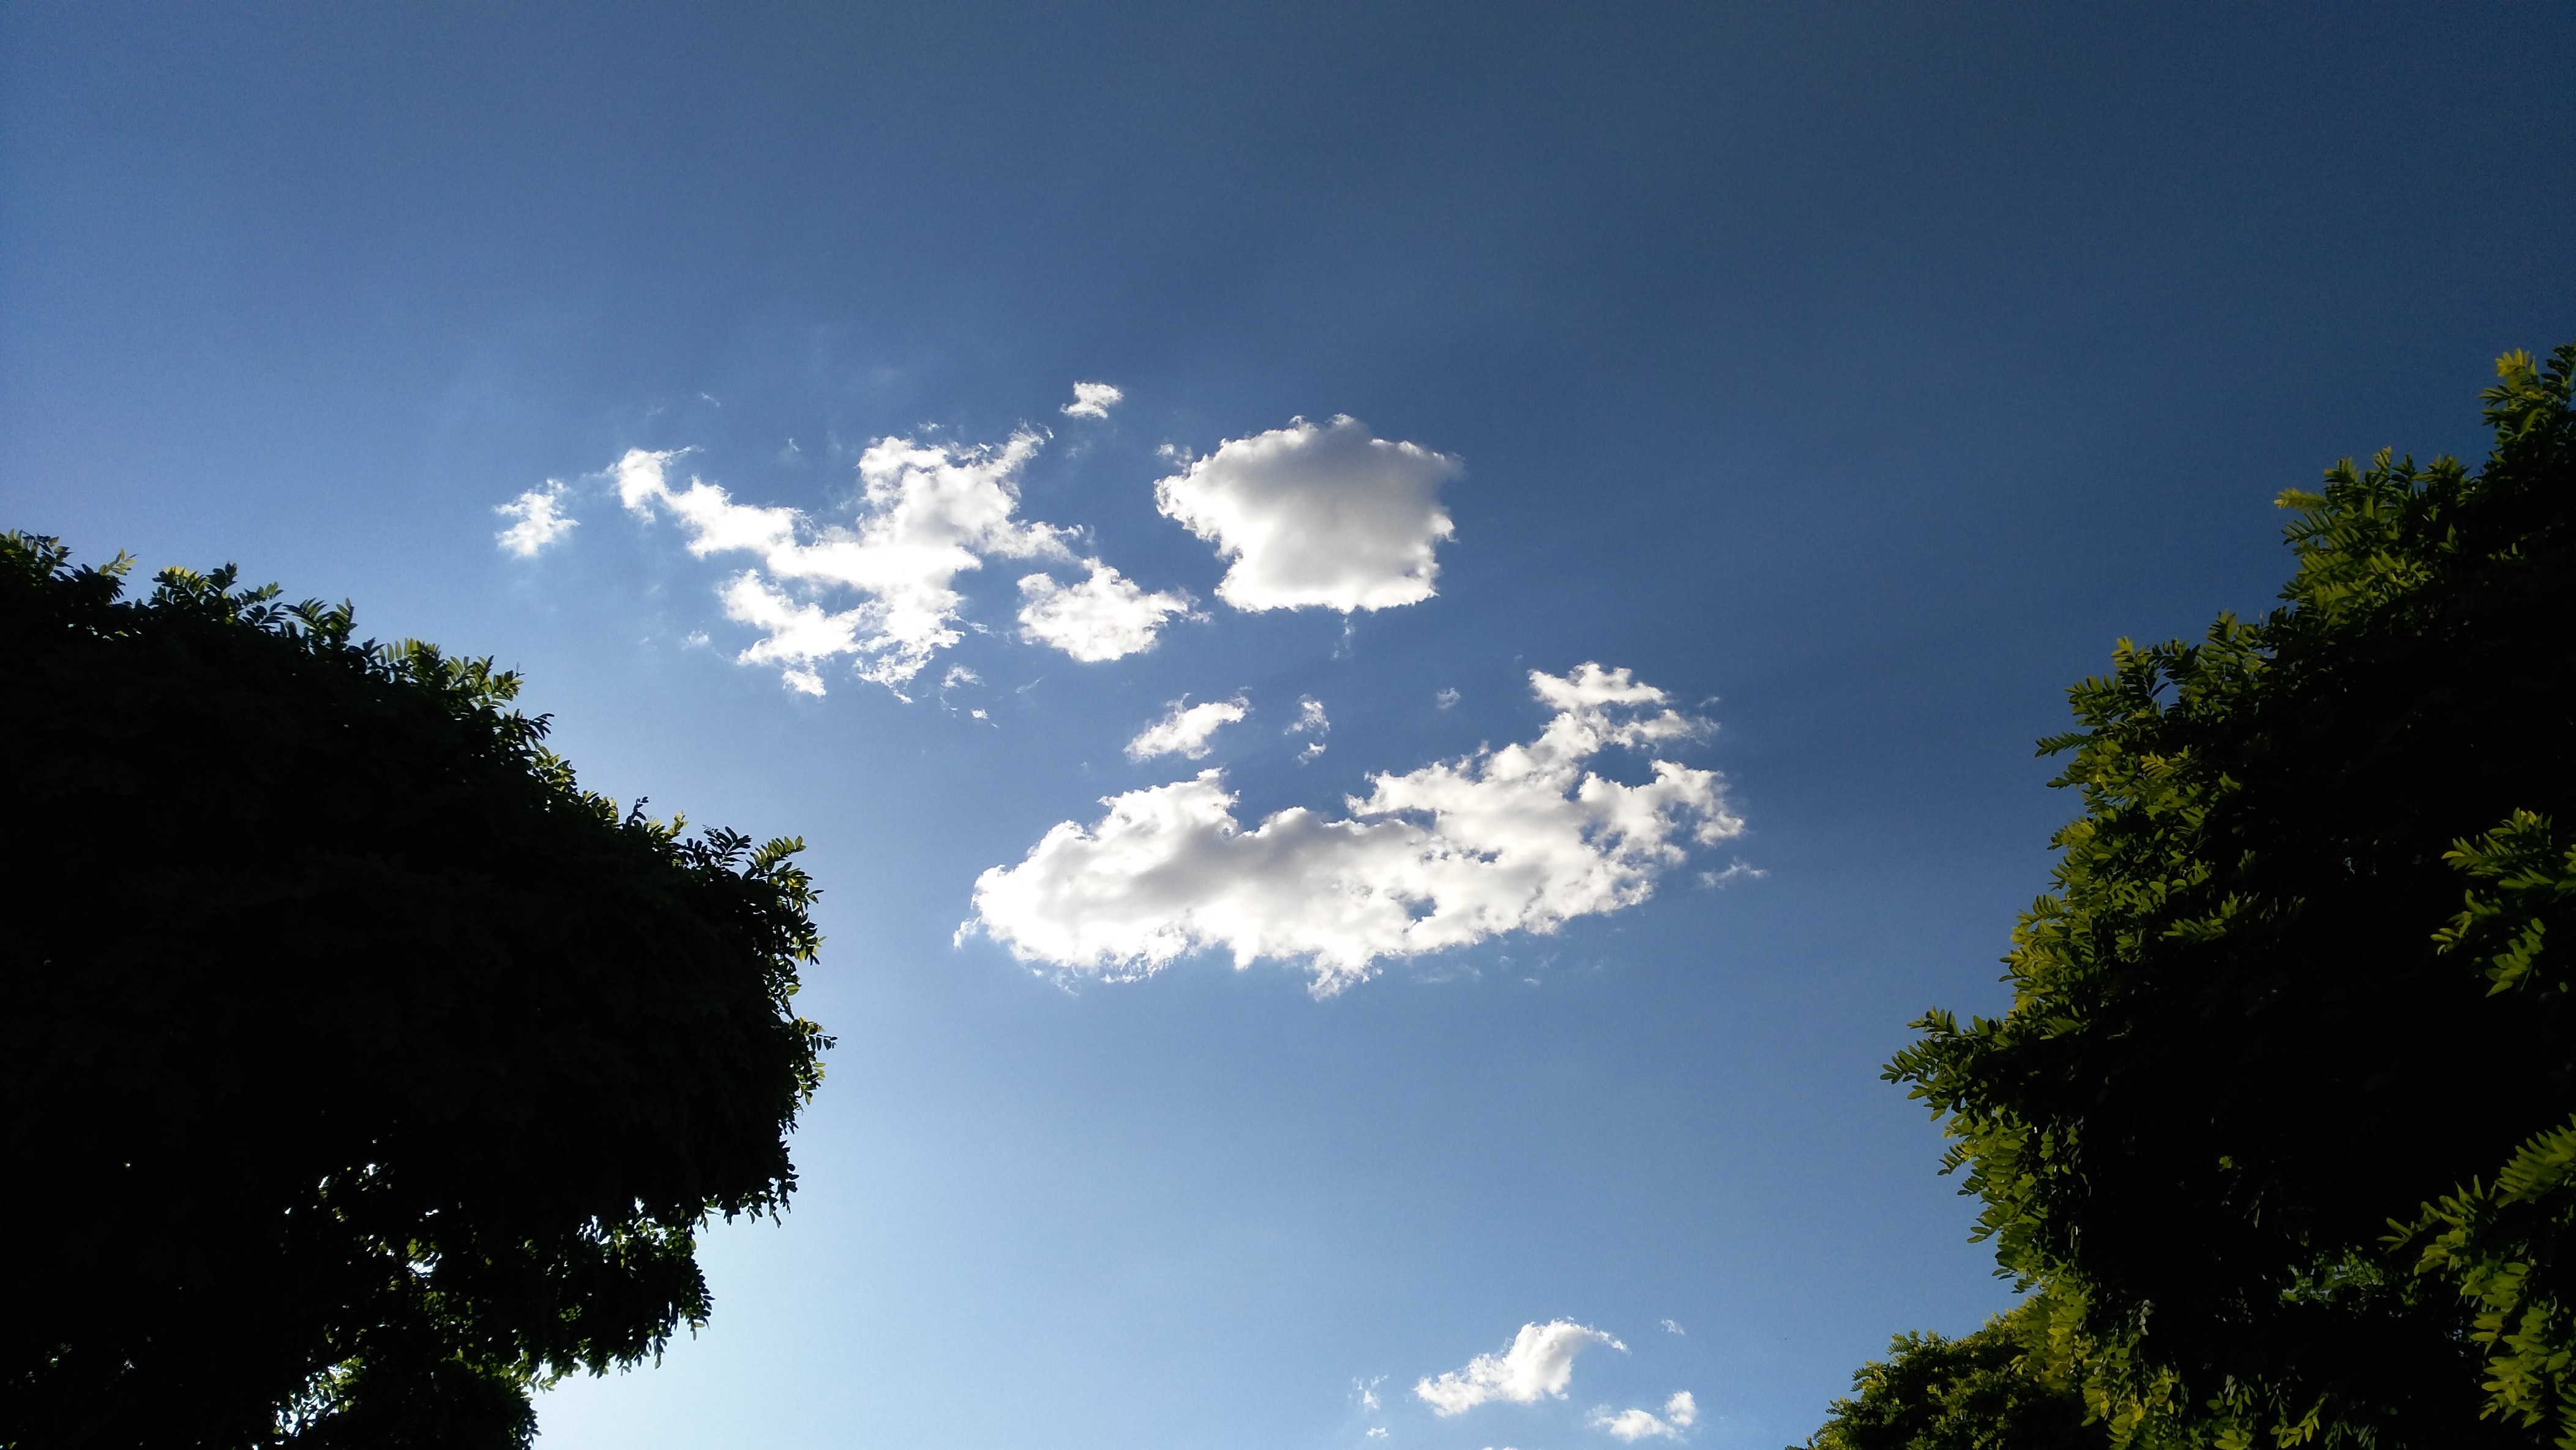
tree, nature, horizon, light, cloud, plant, sky, sun, sunset, sunlight, atmosphere, dusk, daytime, cumulus, blue, clouds, meteorological phenomenon, atmosphere of earth